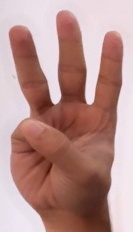
ASL sign: 6